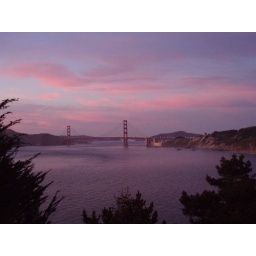
SAN FRANCISCO - beautiful pink sky over the GOLDEN GATE. (ADDA photos in RAW...no photoshop)